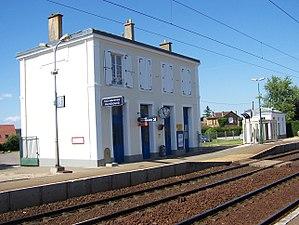
Gare de Tacoignières (Yvelines, France)